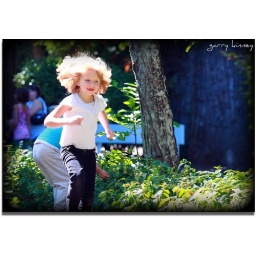
Love this shot of this little girl with no front teeth running down the trail. Not in Seattle though.....